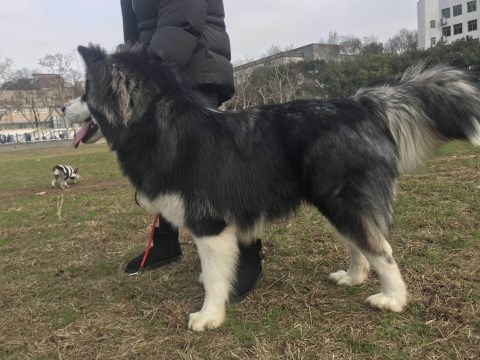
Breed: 1324-n000004-malamute